Tamara Tarasenko

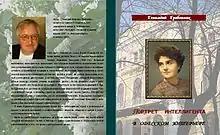

The memory of T. A. Tarasenko was engraved in the book by the Odesa State University professor Gennady P. Grebennik "Intellectual Portrait in Odesa Interior. A Story about Tamara Tarasenko, and not only about her". G. Grebennik wrote: